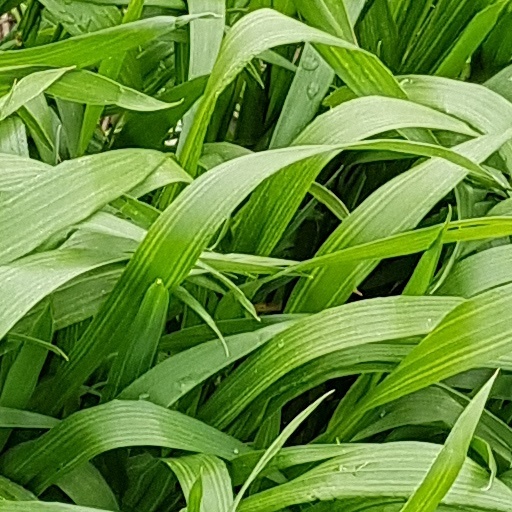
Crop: wheat